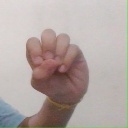
अक्षर: उ